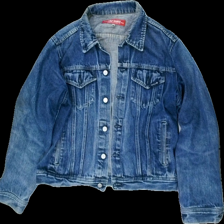
View: front
Type: Jacket
Category: Unisex
Brand: Not in the list
Brand text on label: Wild Jeans
Colors: Blue
Cut: Regular
Size: M
Season: All
Trend: Denim
Price range: 50-100
Recommended usage: Reuse
Comment: slightly yellow collar